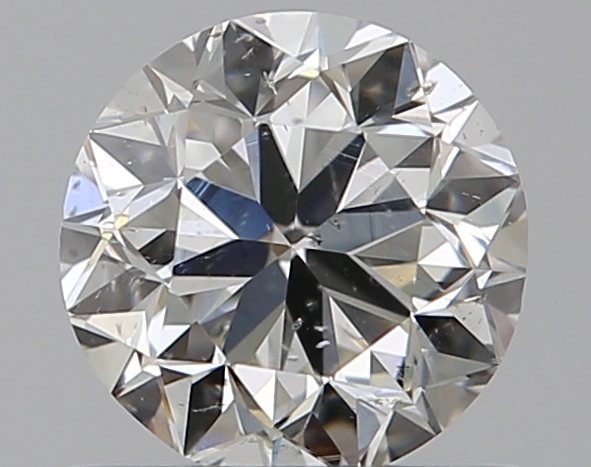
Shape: round
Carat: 0.71
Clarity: SI2
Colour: I
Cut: GD
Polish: EX
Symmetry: VG
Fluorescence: F
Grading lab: GIA
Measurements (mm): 5.44 x 5.51 x 3.59